Herschel Museum of Astronomy

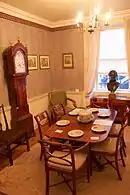
The dining room

The basement contains a kitchen, parlour and workshop. At ground floor, the building has an entrance hall with a staircase, a small closet room that is used as a dining room, and a large south-facing room at the back of the house. Similar south-facing rooms are present at each level of the building. The dining room contains Herschel's dining table. On the first floor, the Music Room occupies the closet room, and the south-facing room is the Drawing Room. The upper floors provided bedrooms and servant quarters; they have subsequently been converted into flats.